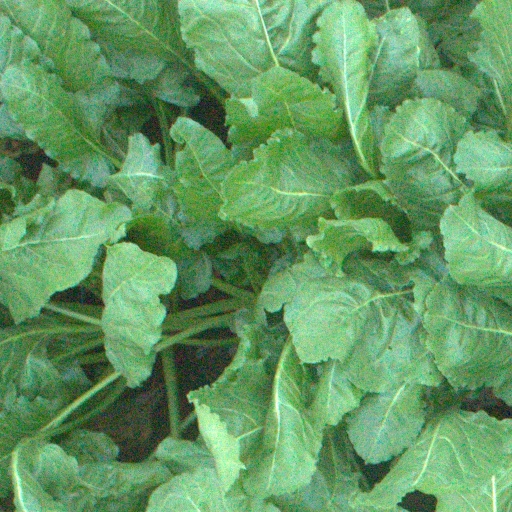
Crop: sugar beet